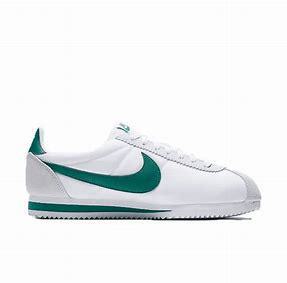
Brand: Nike
Model: Classic Cortez Nylon